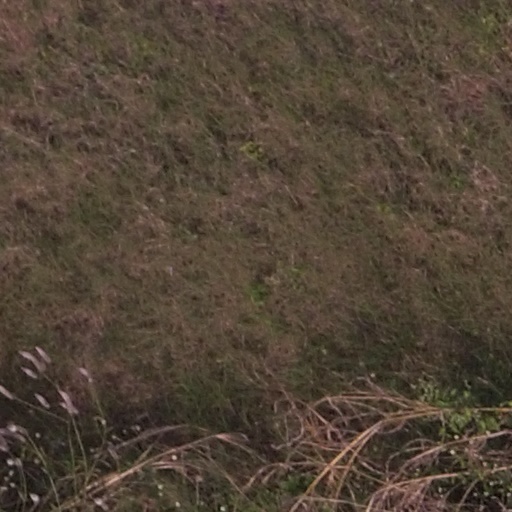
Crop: maize; corn